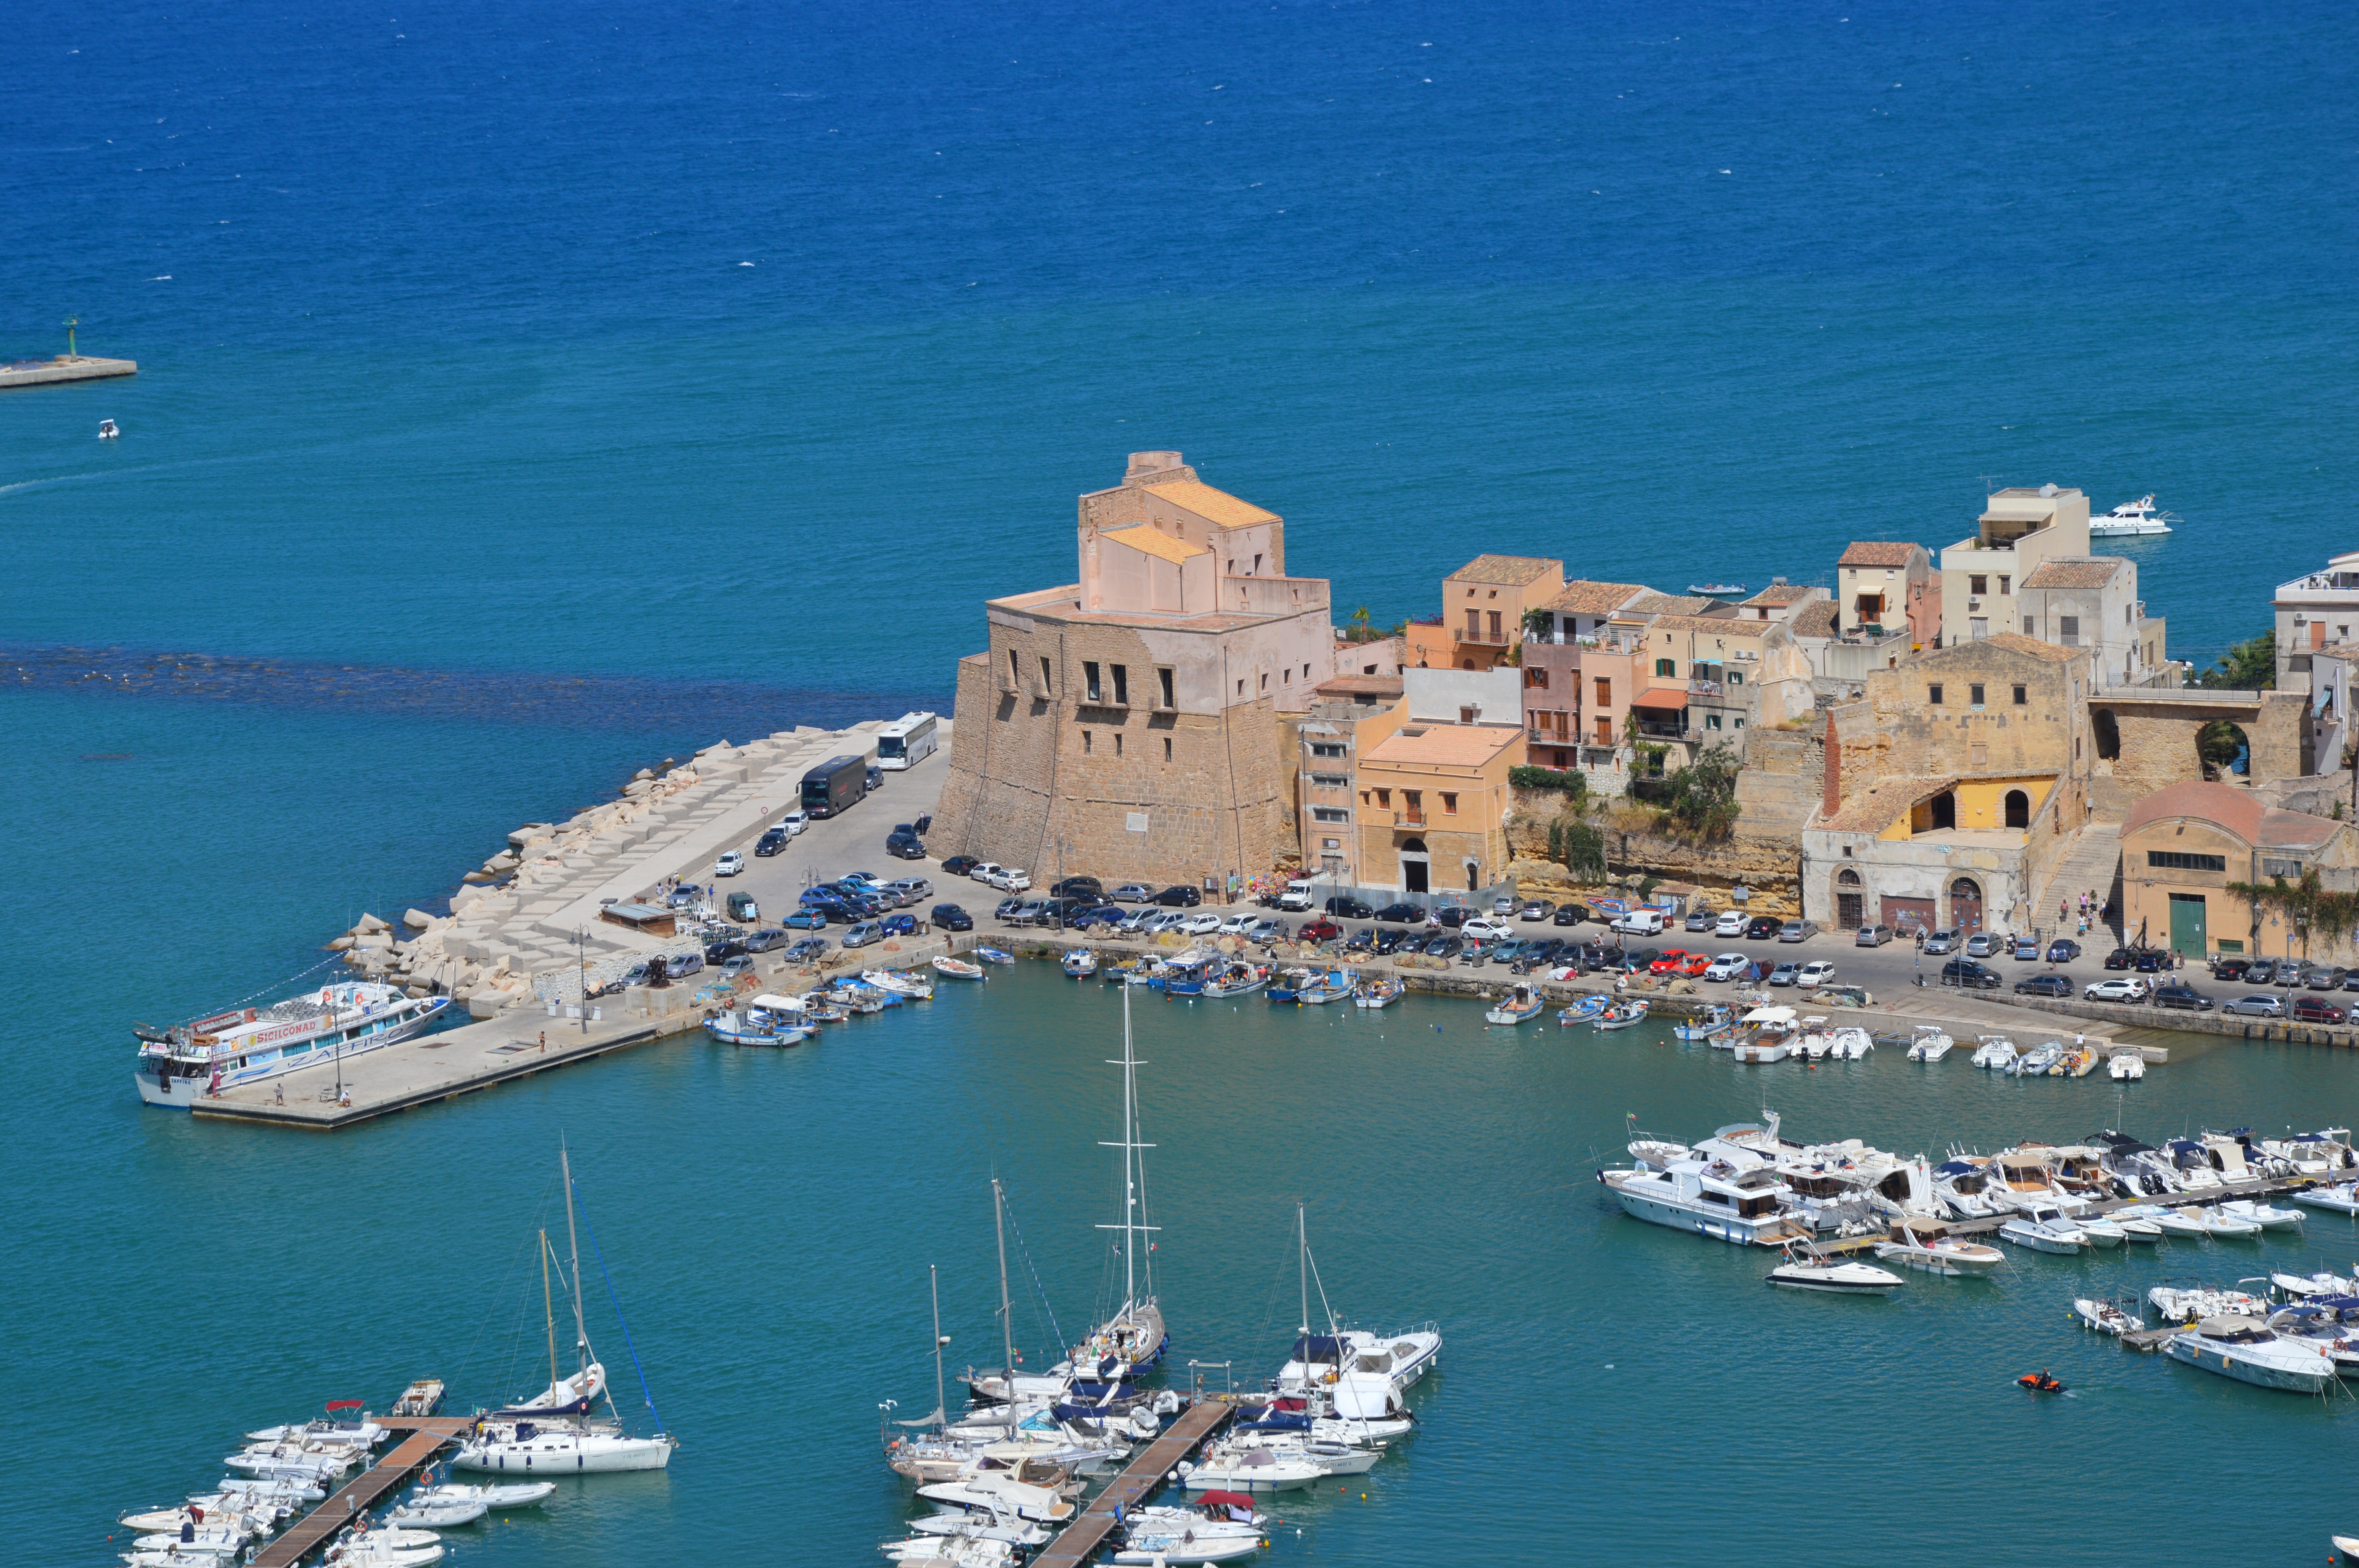
landscape, sea, coast, ocean, dock, city, vehicle, bay, harbor, marina, port, porto, cape, sicily, drills, sea medterranean